Lucrezia Borgia

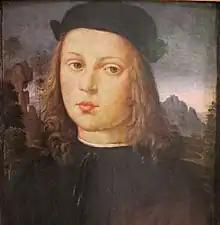
Duke Alfonso of Aragon depicted in a painting by Pinturicchio.

Following the annulment of her marriage to Giovanni Sforza, Lucrezia was married to the Neapolitan Alfonso of Aragon. He was the half-brother of Sancha of Aragon, wife of Lucrezia's brother Gioffre Borgia. The marriage was a short one.